Mansour district

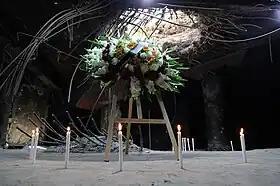

In 1994, former-Iraqi President Saddam Hussein ordered the building of al-Ma'mun Tower, then called the Saddam Tower, which was Iraq's first revolving restaurant. It was topped with observation balconies, a café level, and two restaurants.